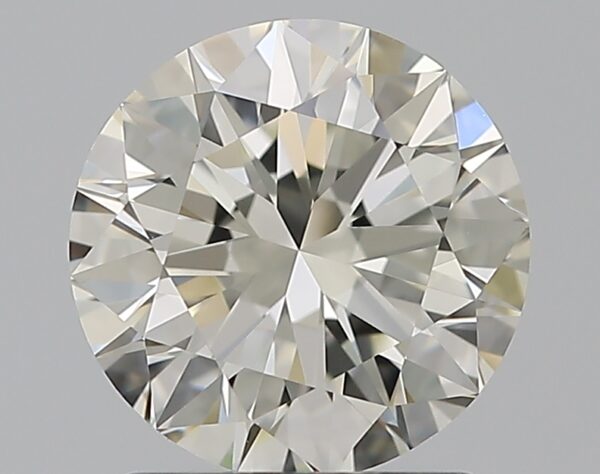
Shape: round
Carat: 1.5
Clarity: VVS2
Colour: J
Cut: EX
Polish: EX
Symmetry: EX
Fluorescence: M
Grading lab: GIA
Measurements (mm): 7.25 x 7.3 x 4.51